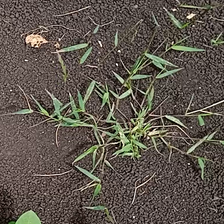
Weed species: Digitaria_SP_(Digitaria Sanguinalis )